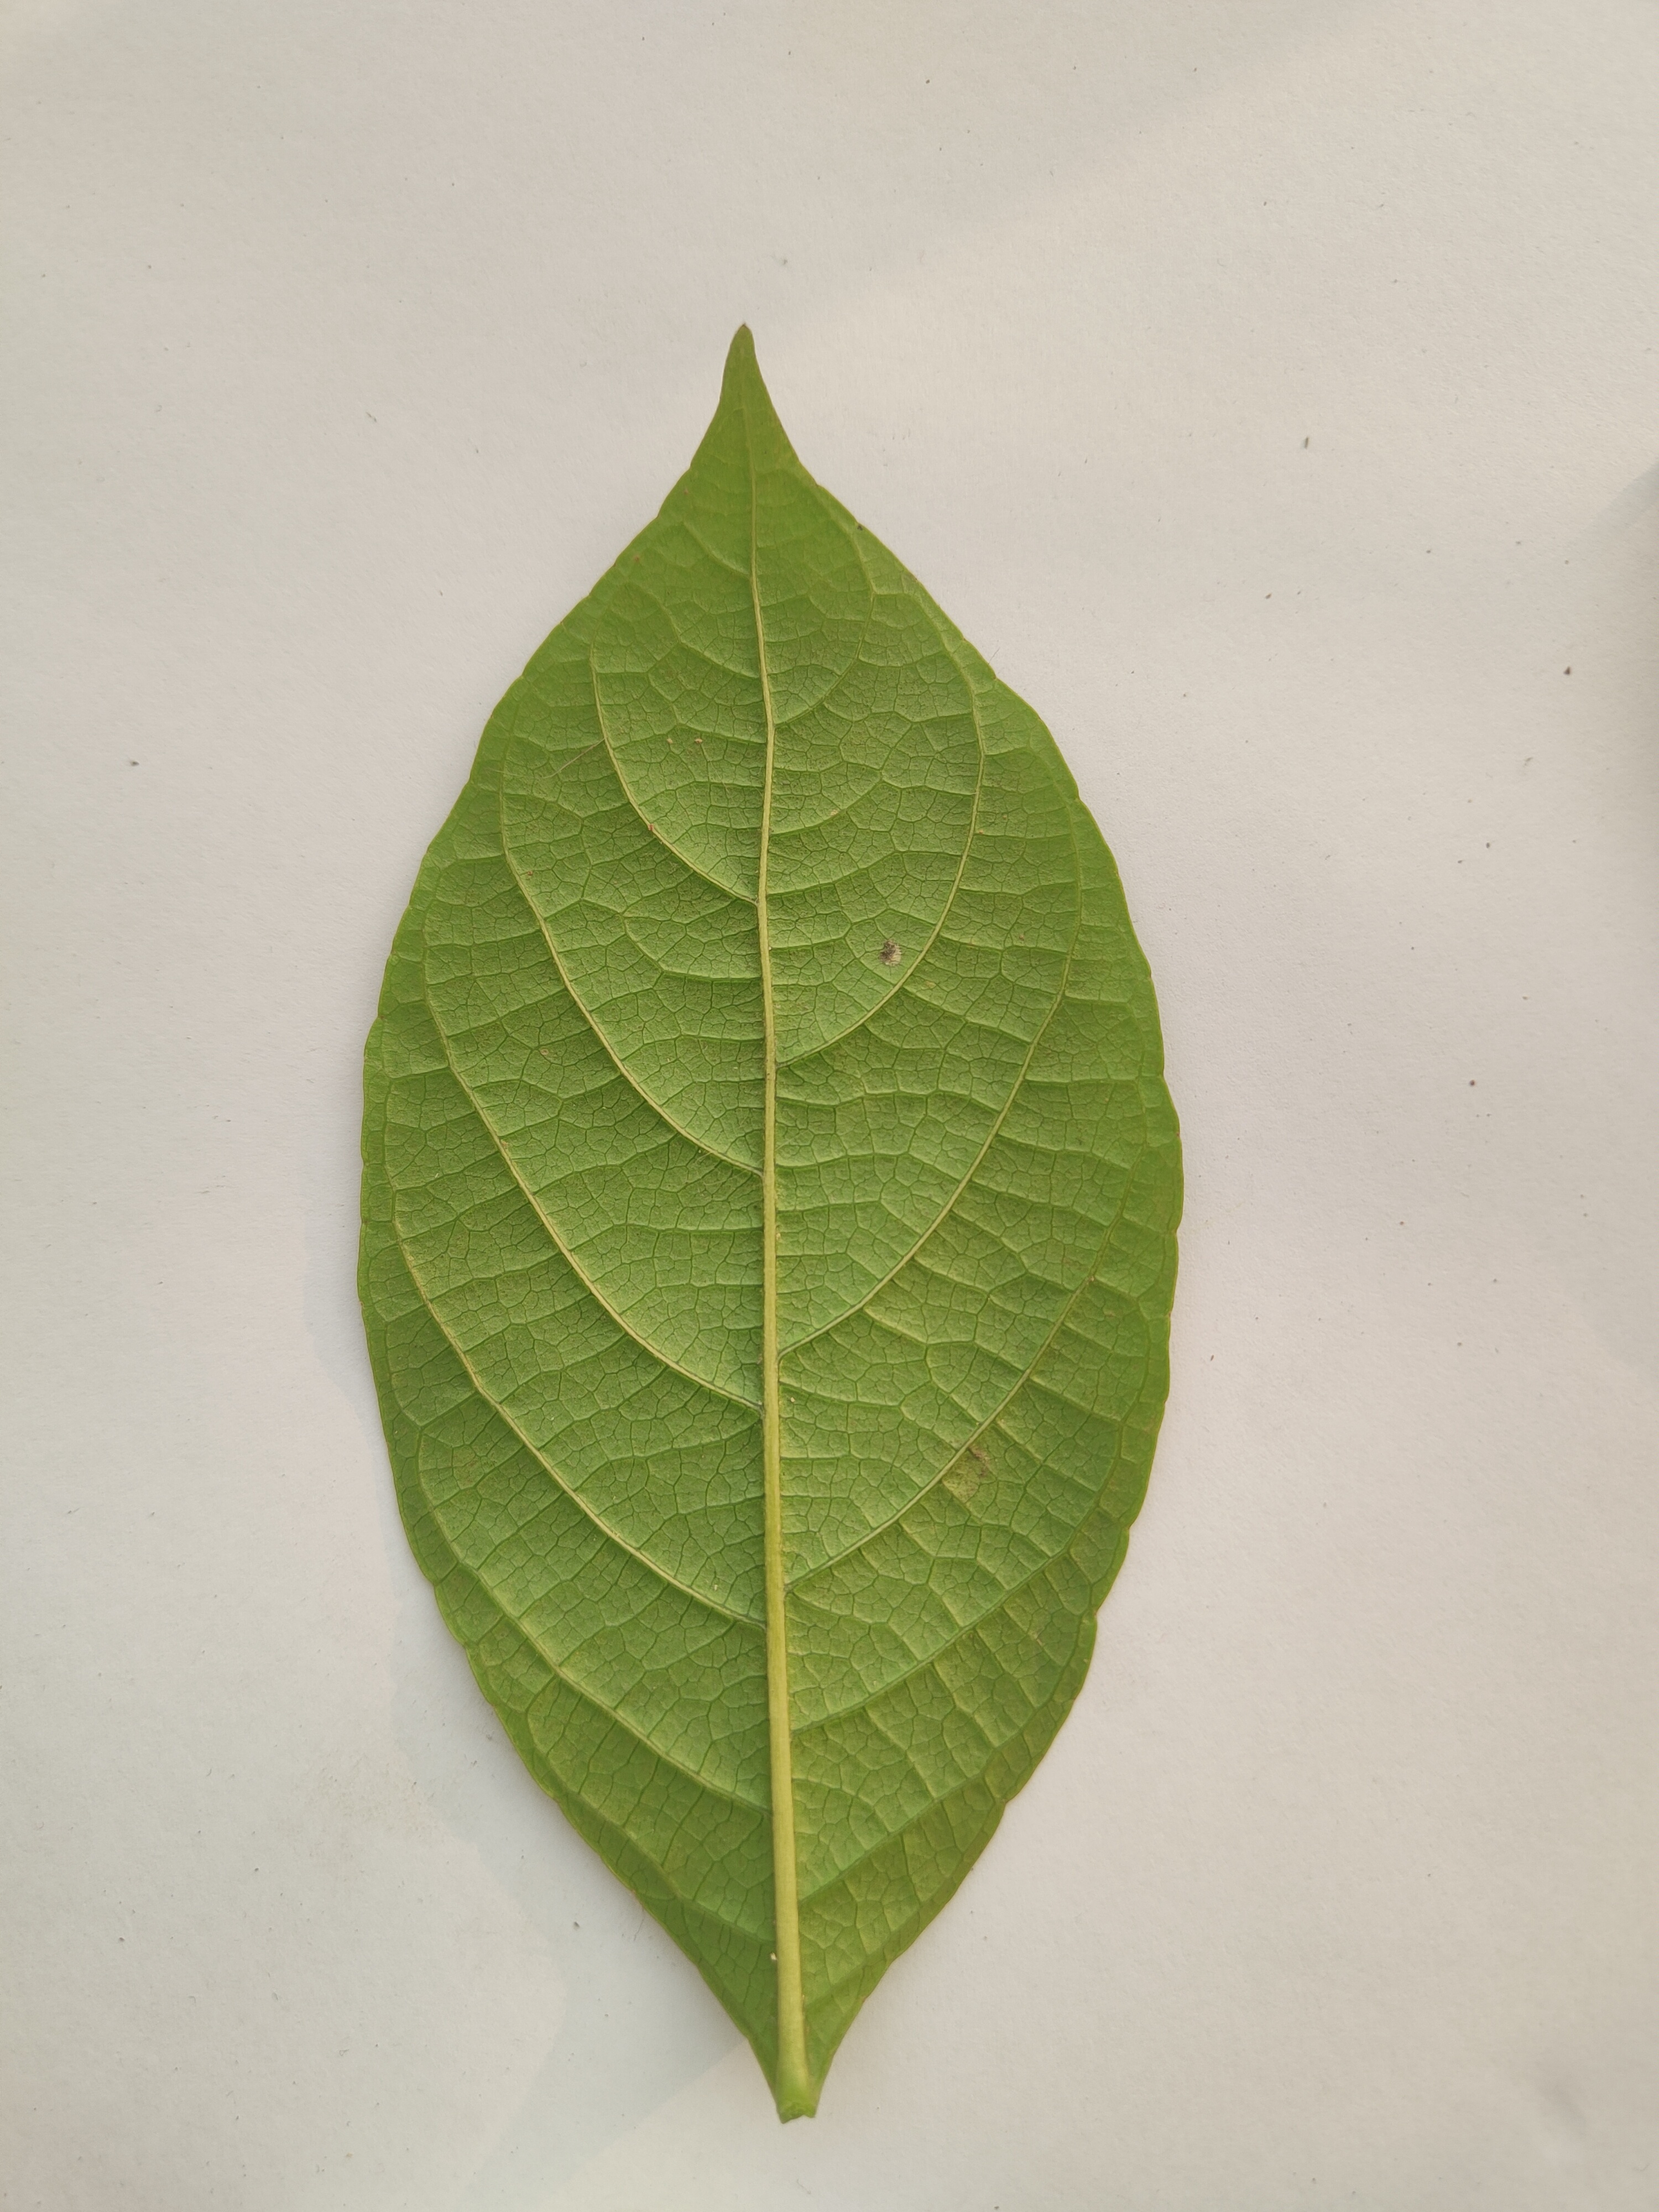
Leaf variety: Lotkon